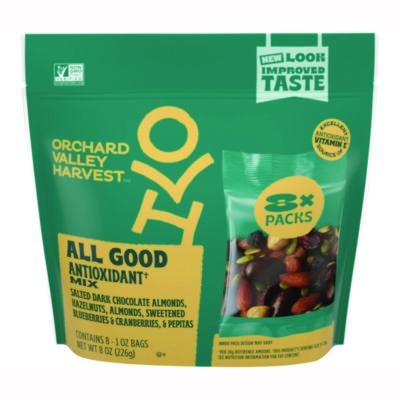
OVHJOH13764 All Good Antioxidant Mix, 1 oz Bags, 8/Pack
All Good Antioxidant Mix, 1 oz Bags, 8/Pack
Brand: JOHN B. SANFILIPPO & SON, INC.
Category: Food, Beverages & Tobacco > Food Items > Snack Foods > Trail & Snack Mixes